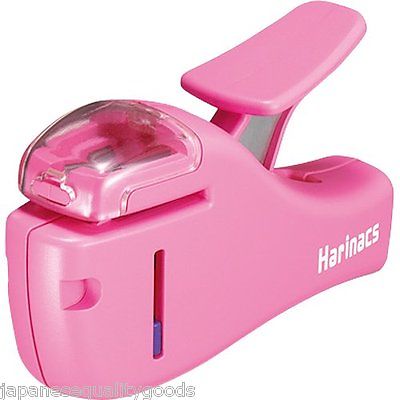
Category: stapler